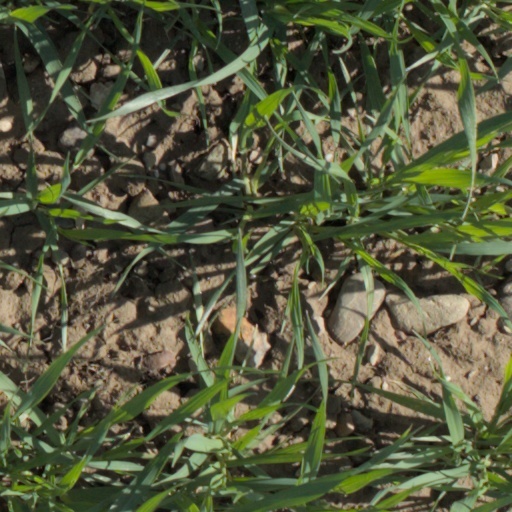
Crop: wheat